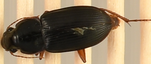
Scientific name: Harpalus pensylvanicus
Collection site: Konza Prairie Agroecosystem NEON (KONA), plot KONA_001